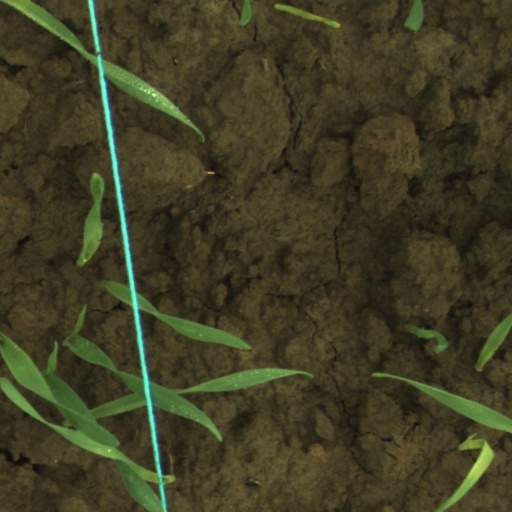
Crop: wheat